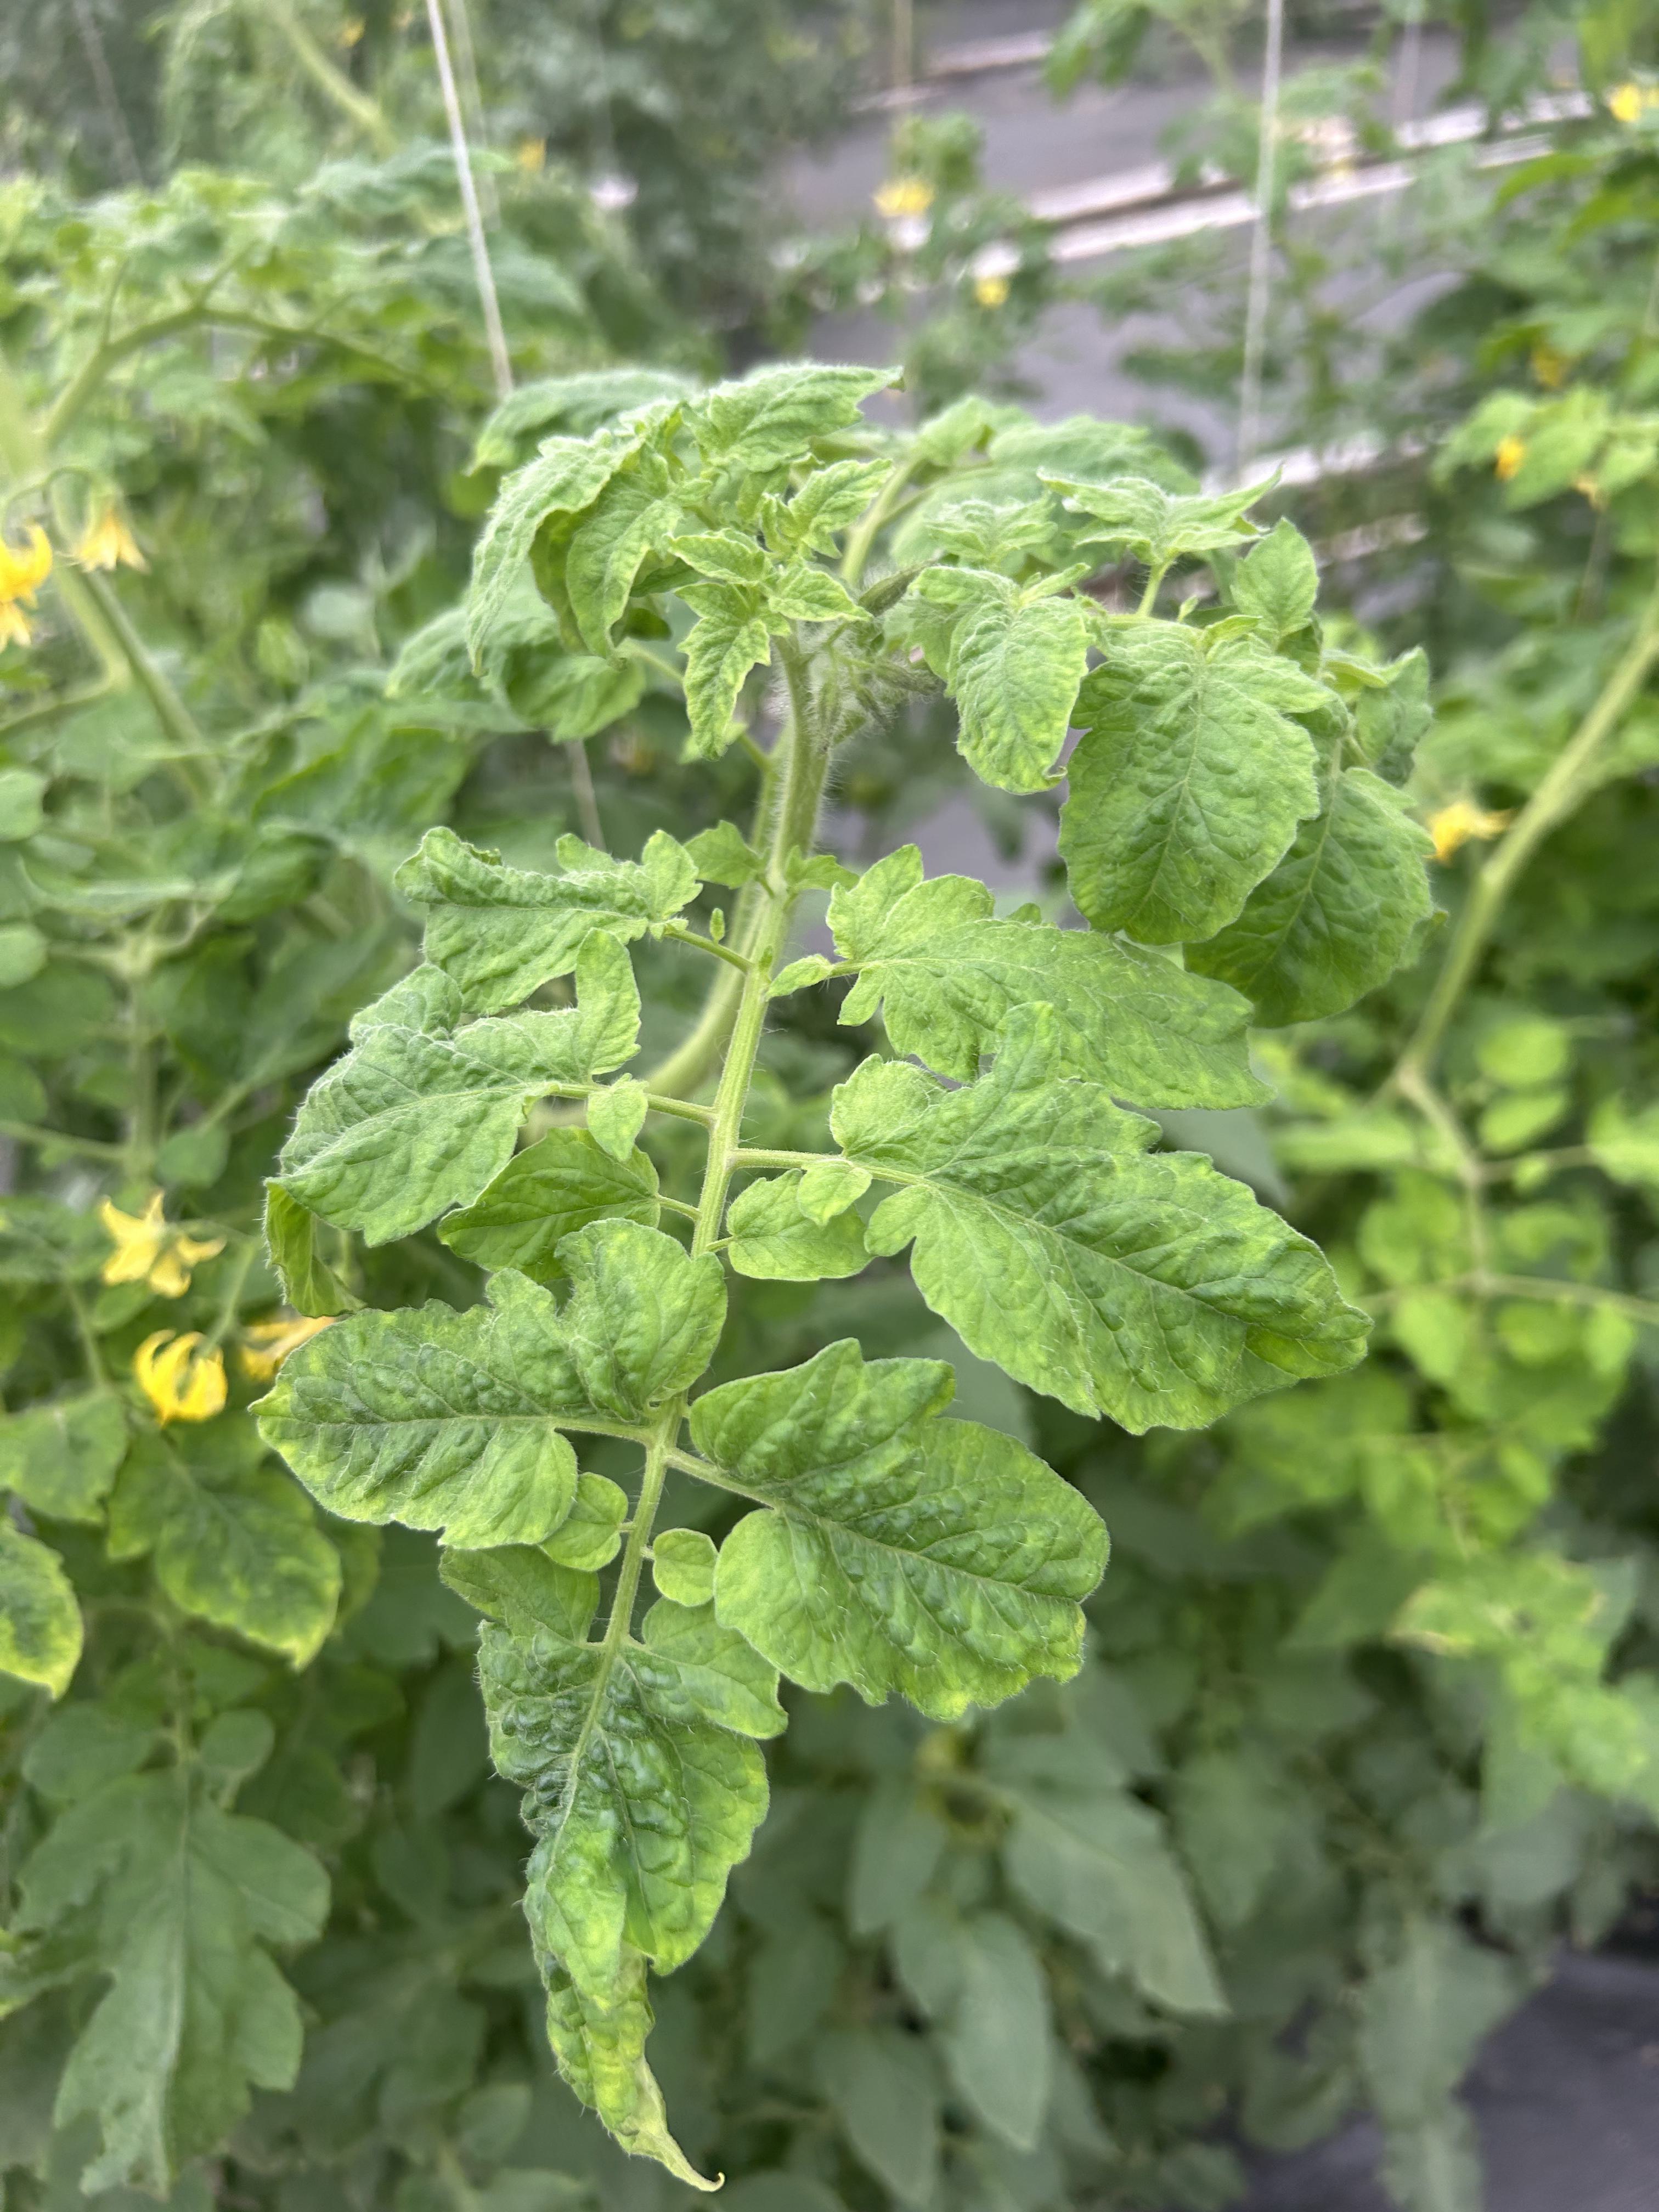
Disease: Viral